Preservation Chicago

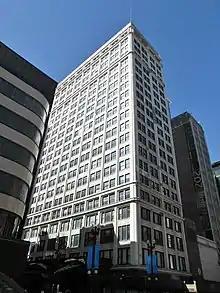
The Consumers Building

2007's Chicago 7 list included Pilgrim Baptist Church, the North Avenue Pedestrian Bridge, the Rosenwald Apartments, the Archer Avenue District, the Milwaukee Avenue Commercial District, the Julia C. Lathrop Homes, and the Farwell Building. Pilgrim Baptist Church, which was designed by Adler & Sullivan and was originally a synagogue, suffered a fire the previous year, which only left the outer walls standing. Two other Louis Sullivan designed buildings, the Wirt Dexter Building and the George Harvey House, were also lost to fire in 2006. Preservation Chicago has advocated for the restoration of Pilgrim Baptist Church, including after wind caused the collapse of one of the remaining walls in 2020.